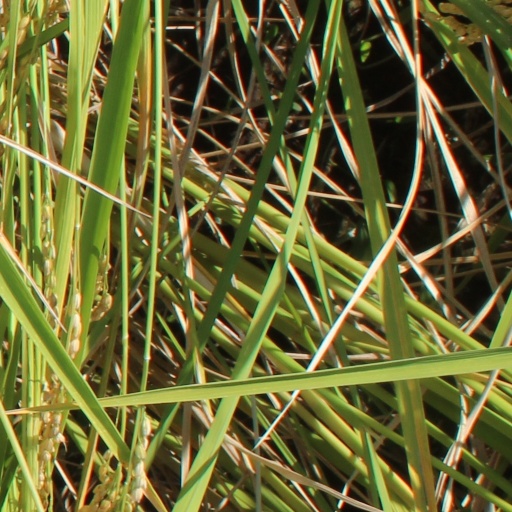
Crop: rice